Fremantle Fortress

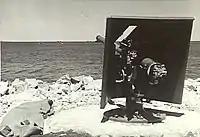
12-pounder naval gun at South Mole in 1943

The Arthurs Battery was established in 1906 and consisted of two 6-inch Mk VII naval guns.